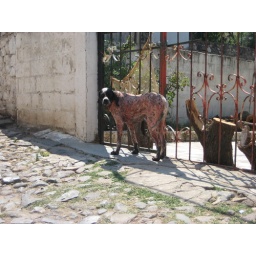
The dog probably rolled around in a construction site with red clay roof tiles.